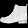
Label: Ankle boot